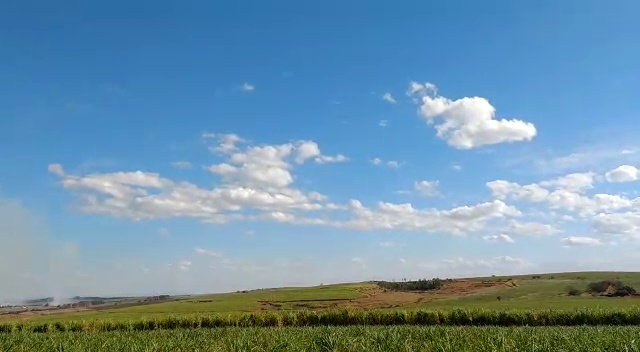
Fire: no
Smoke: yes